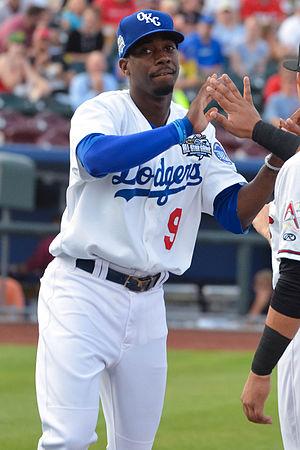
Darnell Thomas Sweeney est un joueur de champ intérieur et de champ extérieur des Dodgers de Los Angeles de la Ligue majeure de baseball.